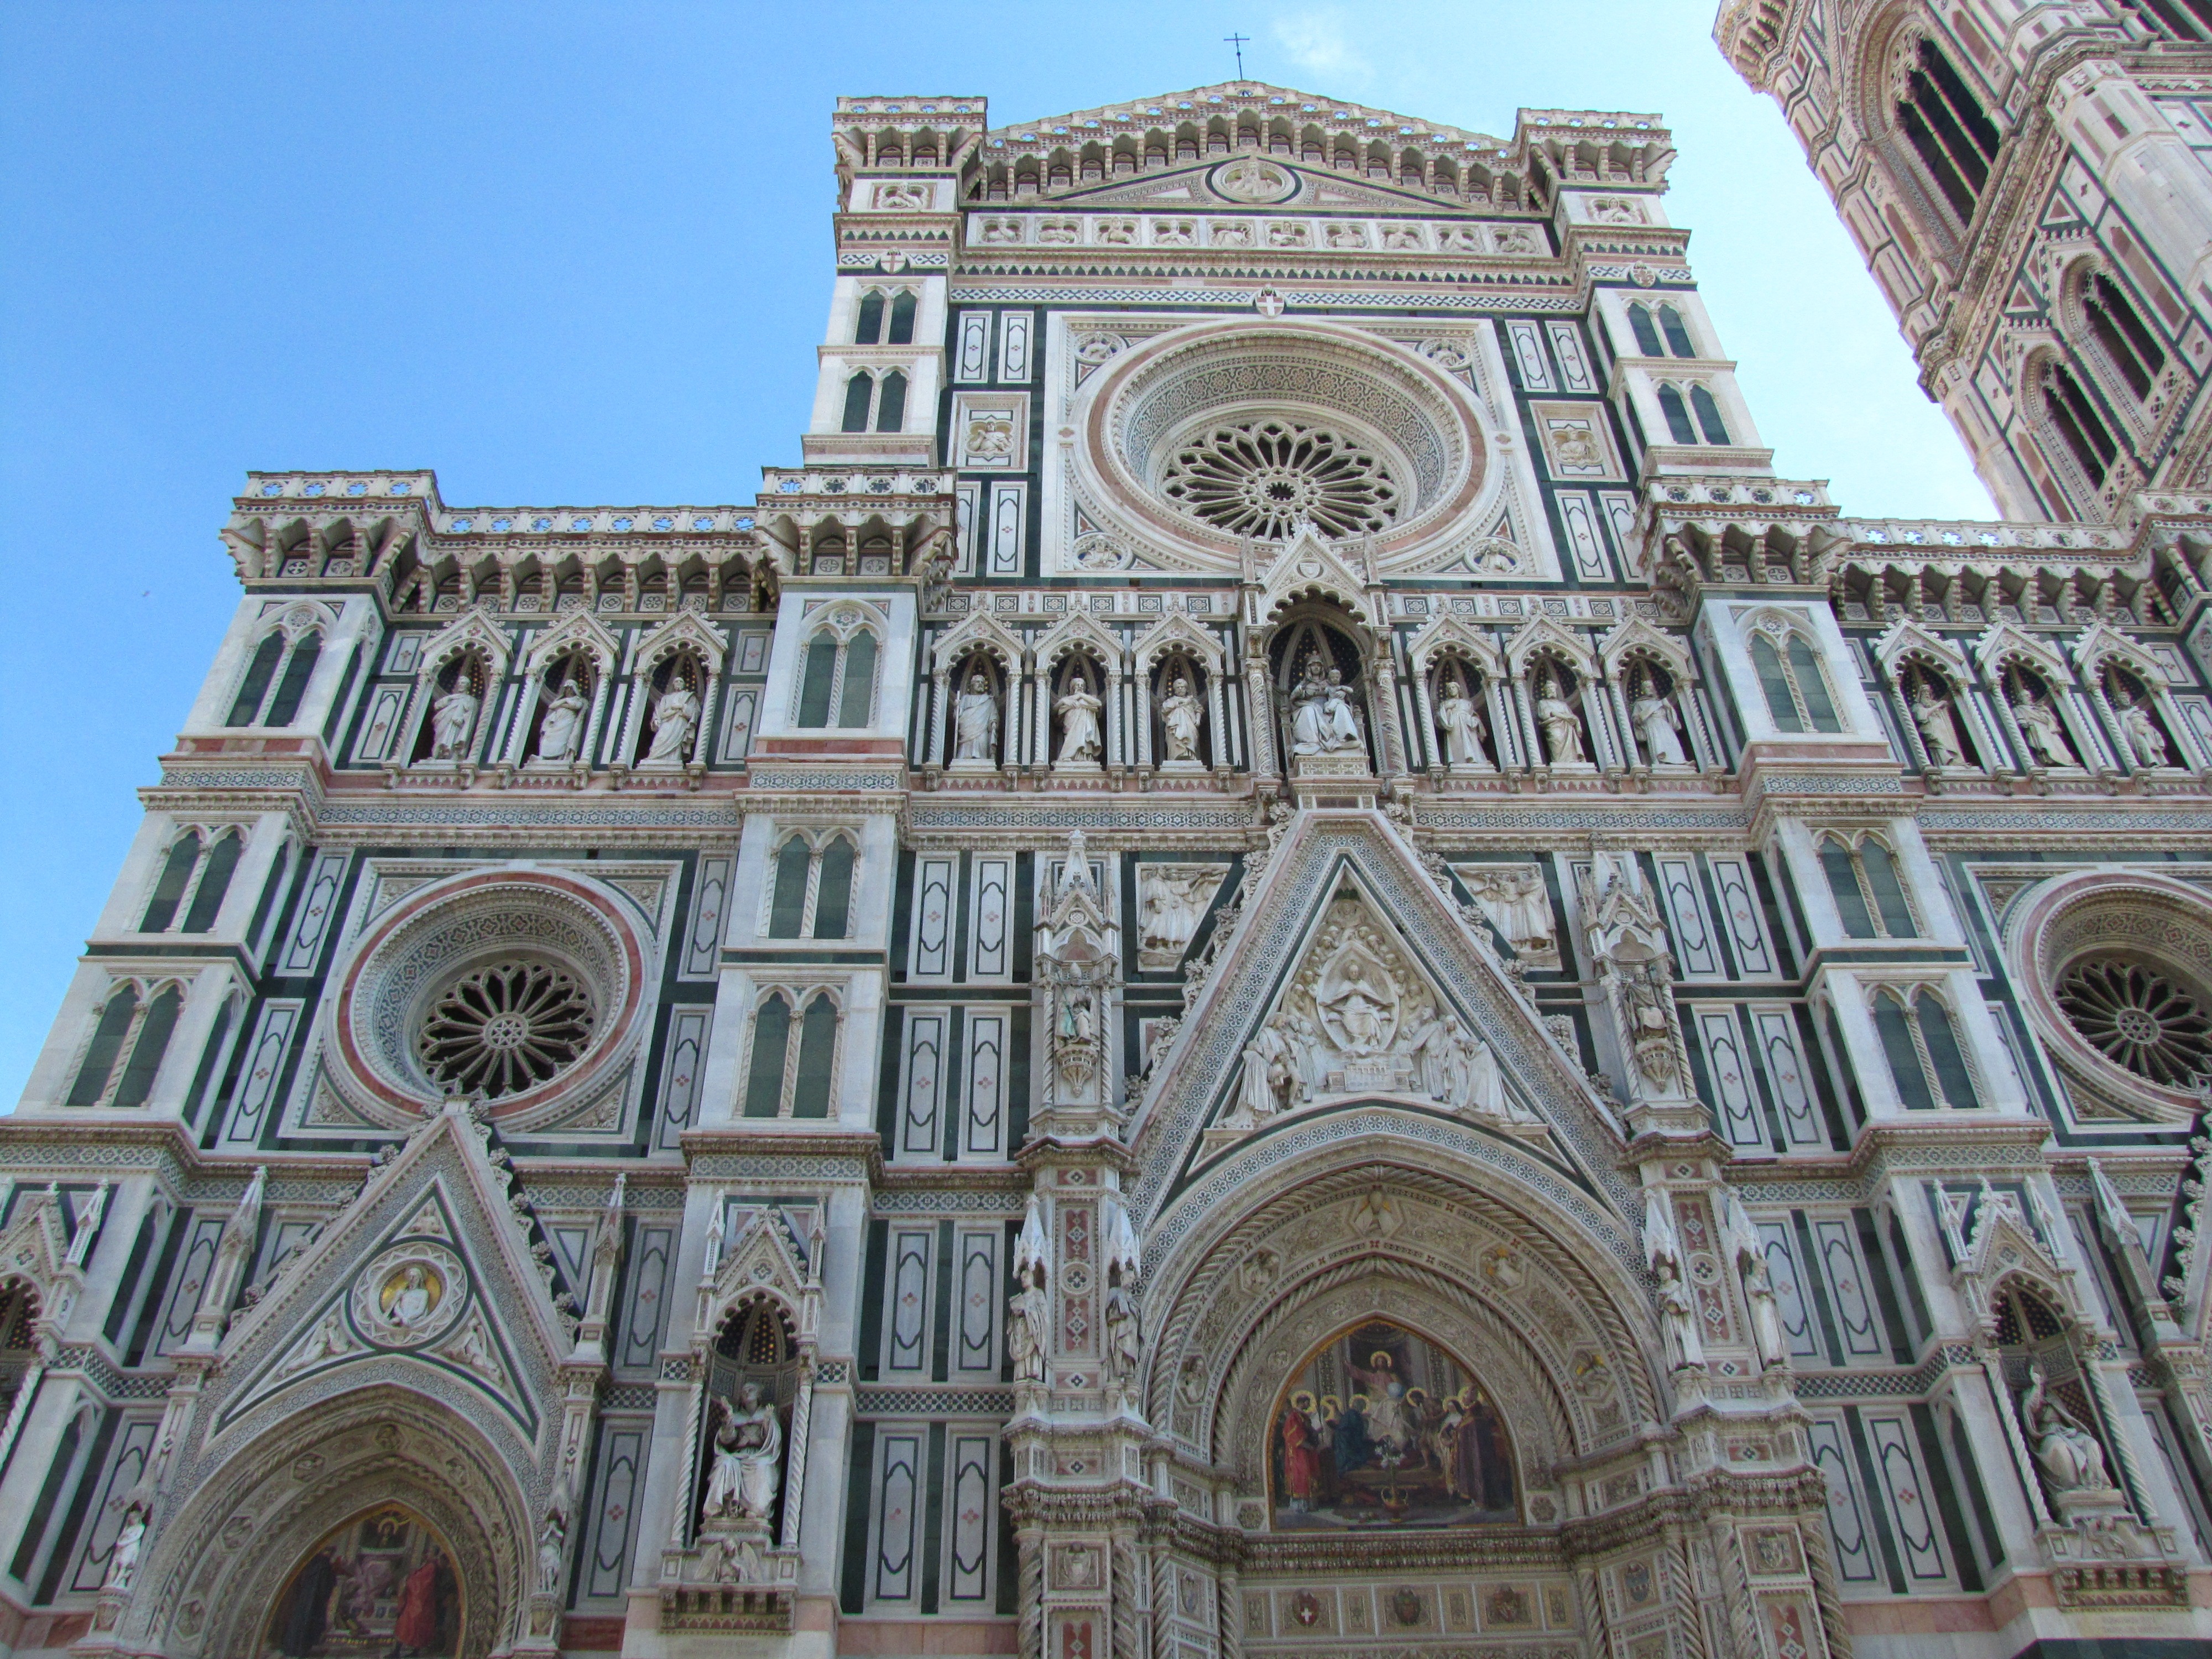
architecture, building, landmark, facade, church, cathedral, place of worship, baptistery, symmetry, synagogue, nice, basilica, dome, florence, stunning, gothic architecture, classical architecture, historic site, byzantine architecture, central torcello di santa maria del fiore